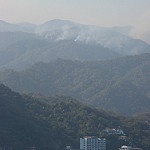
Scene: Outdoor